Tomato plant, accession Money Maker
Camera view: bottom (45 deg); turntable rotation: 150 degrees
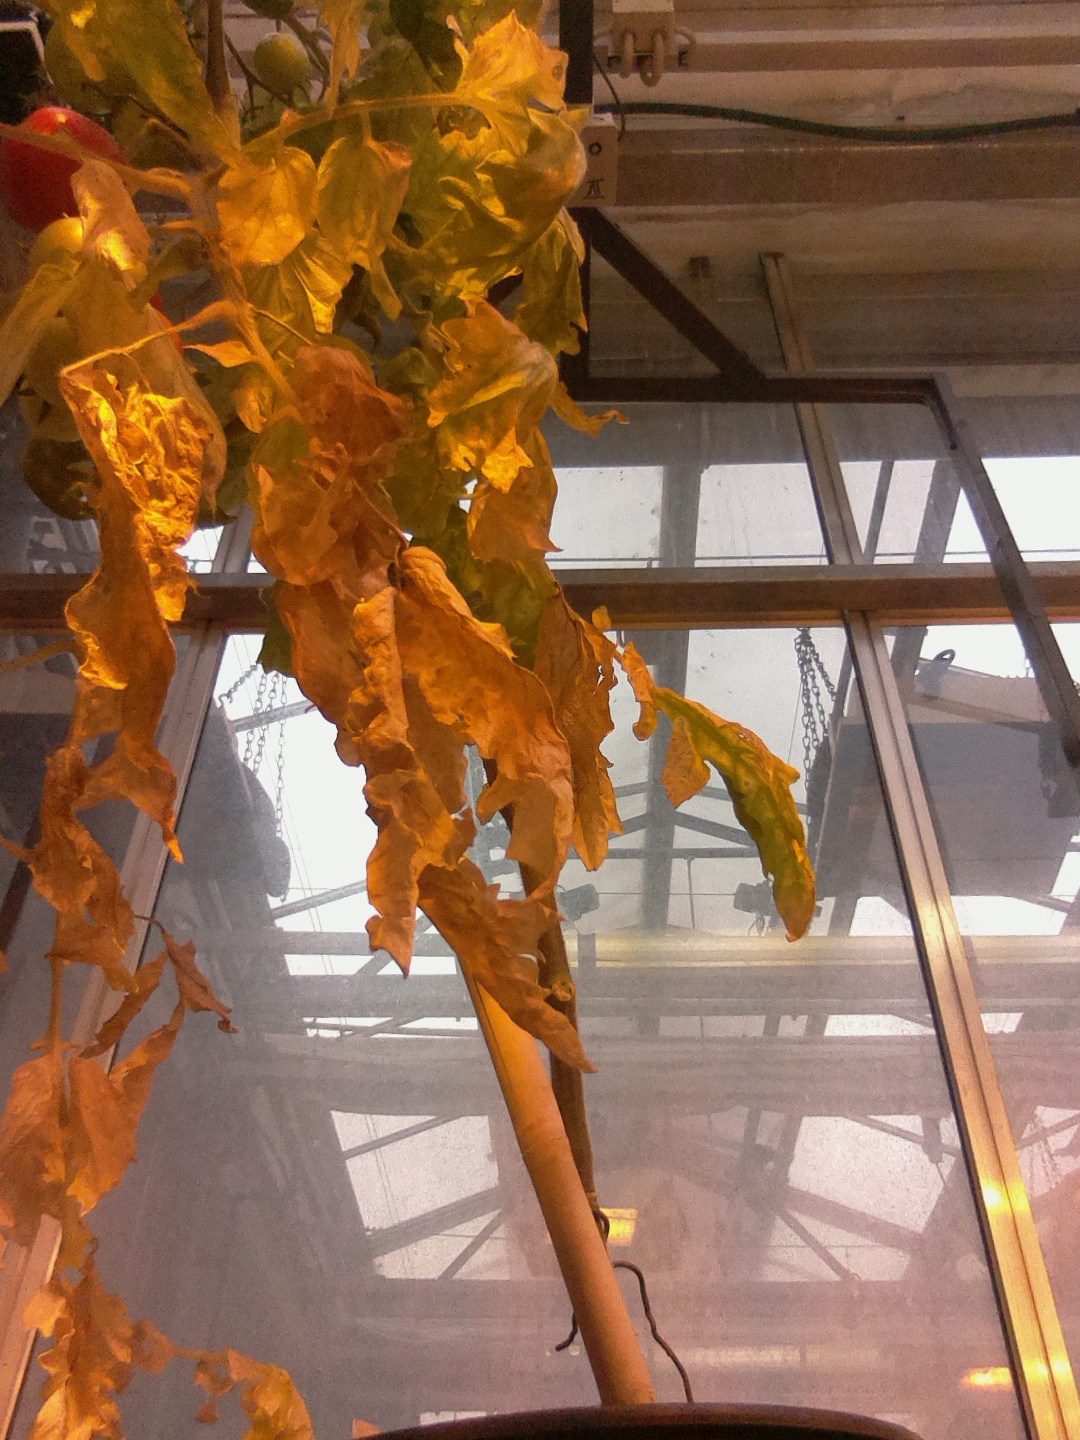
BBCH growth stage 83: 30%-40% of fruits show typical fully ripe color